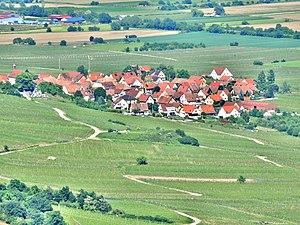
Village de Dieffenthal, vu des ruines du château de l'Ortenbourg. Bas-Rhin.
Dieffenthal est une commune française située dans le département du Bas-Rhin, en région Grand Est.